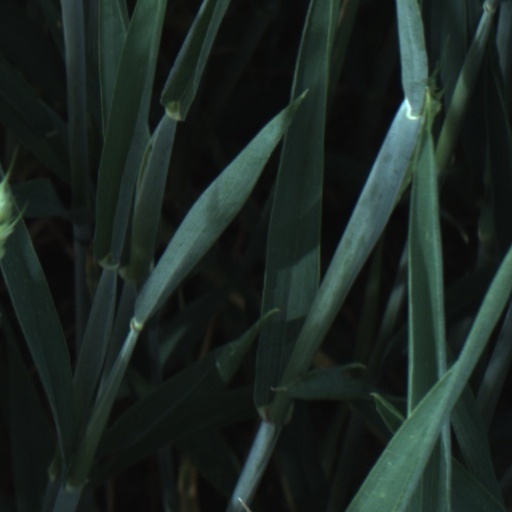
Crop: wheat